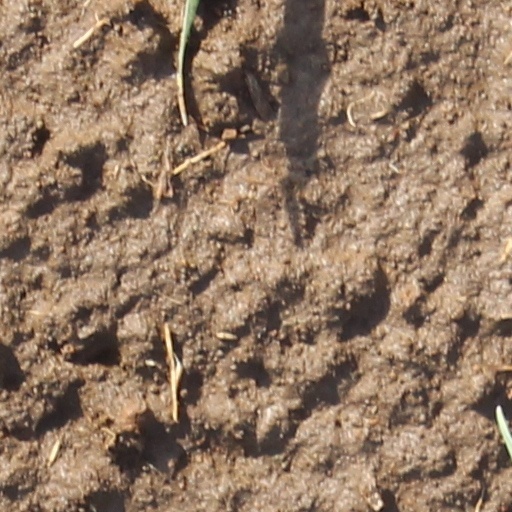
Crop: wheat